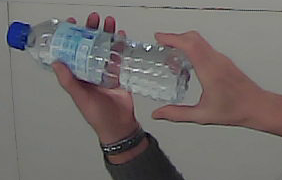
Product: nestle_water